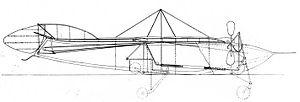
Schéma du premier train d'atterrissage dessiné par Alphonse Pénaud (1850-1880), décédé il y a plus de 70 ans.
Les fonctions principales d'un train d'atterrissage consistent à permettre les évolutions au sol d'un aéronef. Ces évolutions comprennent les manœuvres de roulage entre les différents emplacements d'un aérodrome, la course de décollage, l'amortissement de l'impact d'atterrissage, et, grâce à un système de freinage associé, l'arrêt de l'aéronef sur une distance acceptable.
Charles-Alphonse Pénaud, né le 31 mai 1850 et mort le 22 octobre 1880, à Paris, fils du vice-amiral Charles-Eugène Pénaud, est un ingénieur français, inventeur et précurseur de l'aviation.